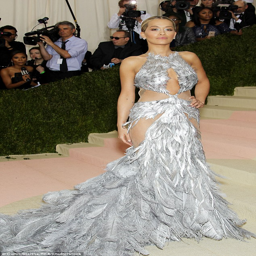
glamorous : person has stormed the red carpet